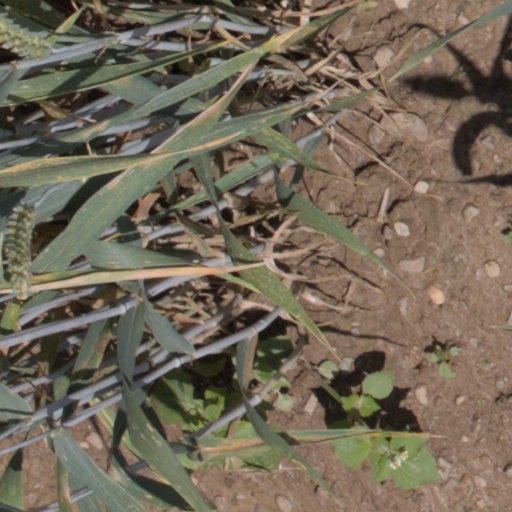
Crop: wheat